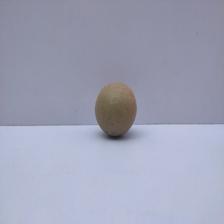
Size: Small